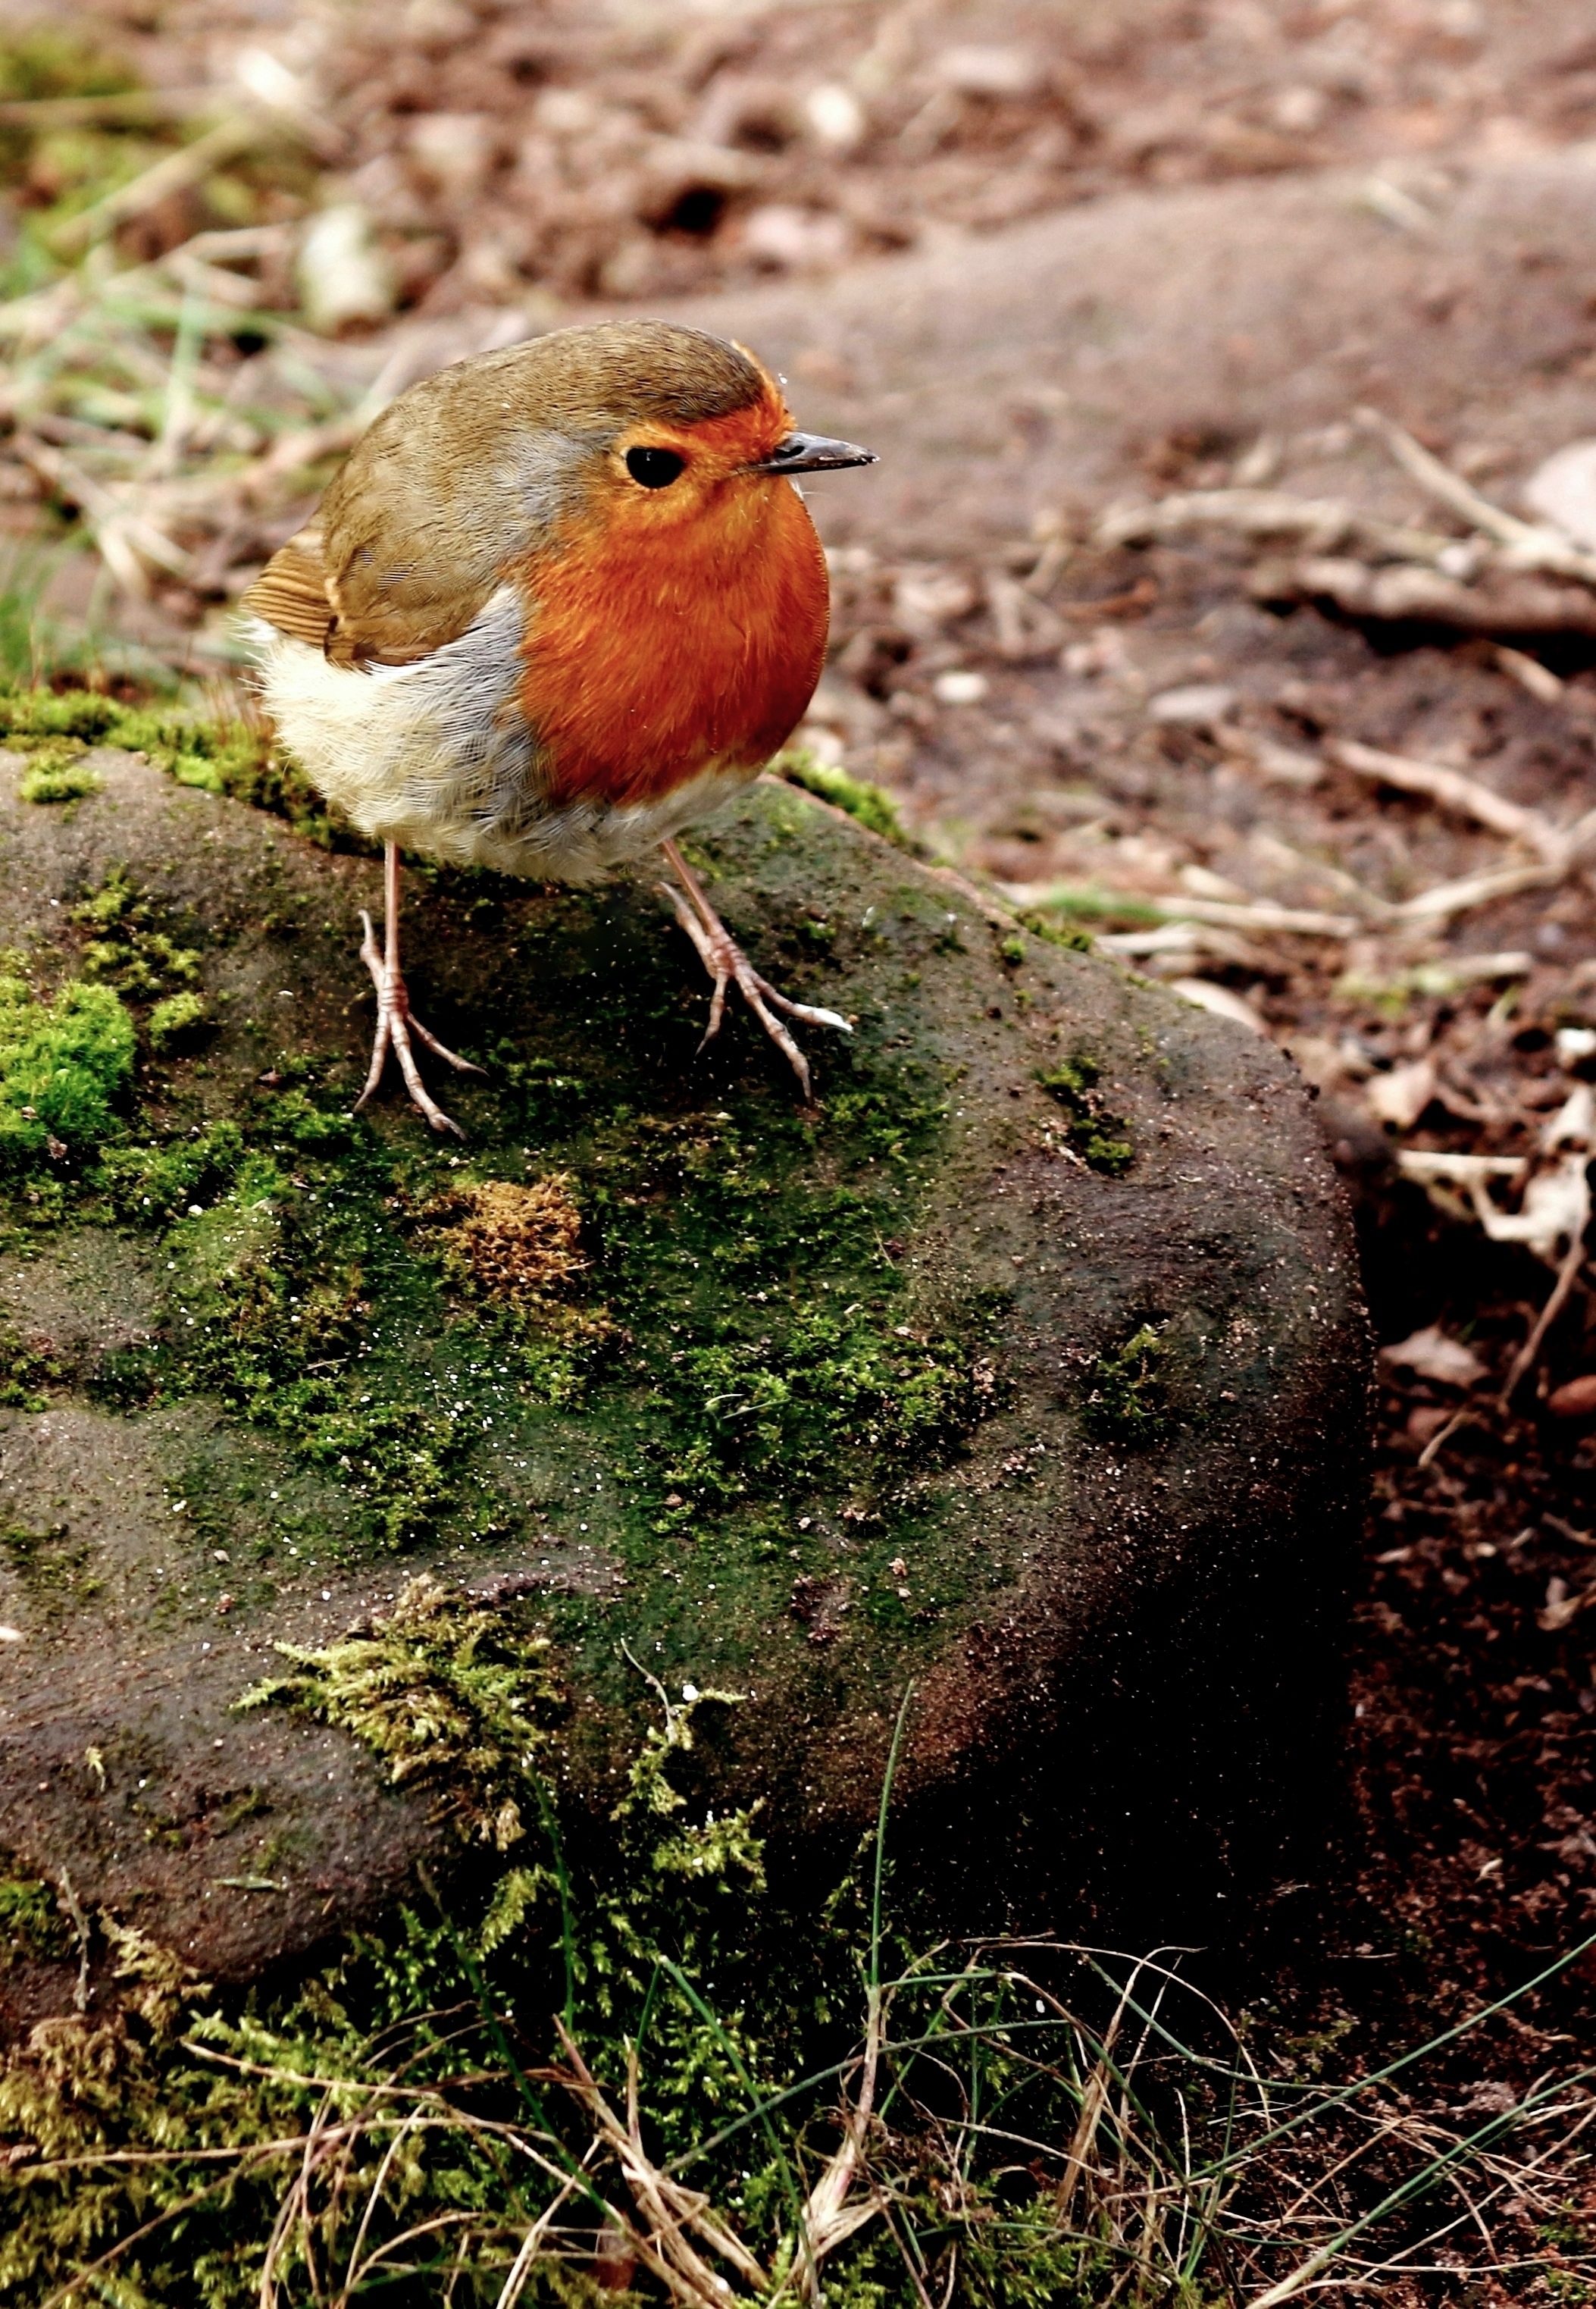
hand, tree, nature, branch, snow, winter, bird, white, retro, flower, balloon, cute, wildlife, gift, decoration, red, beak, autumn, holiday, hat, christmas, robin, fauna, bubble, quirky, card, cheerful, drawing, design, happy, year, vertebrate, funny, crazy, finch, character, xmas, cartoon, silly, drawn, doodle, old world flycatcher, perching bird, european robin